Murcia, Negros Occidental

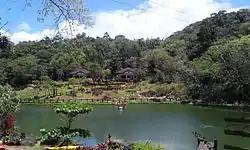
Lake in Mambukal

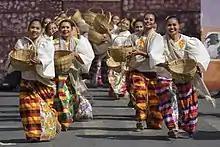
Tinabu-ay of Murcia Festival

The Mambukal Resort in Barangay Minoyan, Murcia, Negros Occidental has bats as tourist attraction. There resort has 3 species of bats – the Philippine Flying Fox (Philippine Giant Fruit Bat), the Philippine bare-backed fruit bat, and the Little Golden-mantled Flying Fox, which is already endangered. They produce a nitrogen-rich organic fertilizer called guano. Bats are included in the list of animals protected by Republic Act 9147 (Wildlife Resources Conservation and Protection Act). The provincial government-owned Mambukal Resort inaugurated its "Butterfly Garden," in December 2007. Live predators of butterflies like tarantula, wild geckos, scorpions, millipedes and centipedes were displayed.